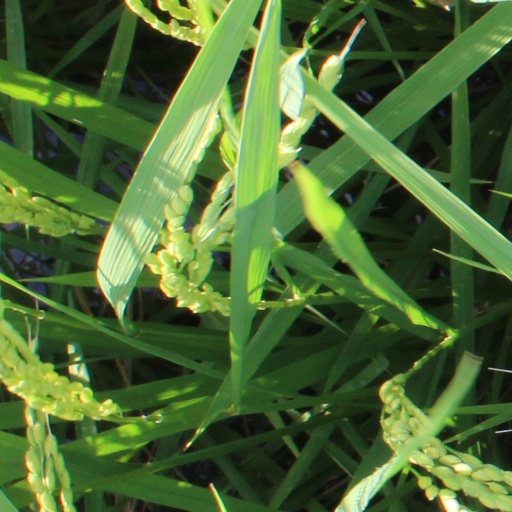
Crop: rice